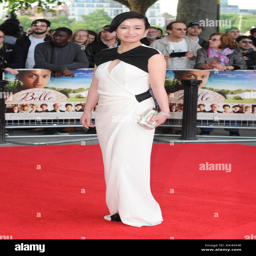
actor attends the premiere of film character .